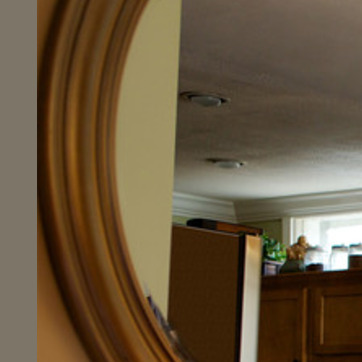
Material: mirror